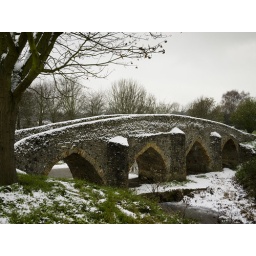
Packhorse bridge at Moulton, near Newmarket. A medievil stone bridge on the route from Cambridge to Bury St Edmunds.